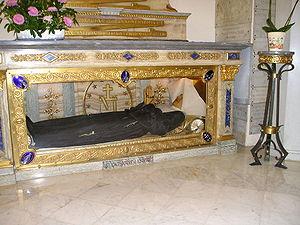
Chapelle de la Médaille Miraculeuse, Cercueil en verre de sainte Catherine Labouré
L'incorruptibilité est un état non explicable par la science la plupart du temps, essentiellement mis en valeur par les Églises catholique et orthodoxe, selon laquelle l'intervention divine permet à certains corps humains d'éviter le processus normal de décomposition après la mort. Les fidèles perçoivent ainsi l'incorruptibilité comme un signe de sainteté. Les corps qui subissent peu ou pas de putréfaction sont dits incorruptibles ou incorrompus.
Catherine Labouré, en religion sœur Catherine de la charité née le 2 mai 1806 à Fain-lès-Moutiers en France et décédée le 31 décembre 1876 à Paris. Membre de la congrégation des Filles de la charité, elle a fait part à son confesseur, le père Aladèle, des apparitions de la Vierge Marie qu'elle dit avoir eues en juillet, novembre et décembre 1830 durant son noviciat en la chapelle de son couvent de la rue du Bac à Paris.
Cinq corps de saints sont visibles à Paris :
La chapelle Notre-Dame-de-la-Médaille-miraculeuse, ou chapelle de la rue du Bac, est une chapelle située dans le quartier Saint-Thomas-d'Aquin du 7ᵉ arrondissement de Paris, au 140, rue du Bac, desservant la Maison des Filles de la Charité.